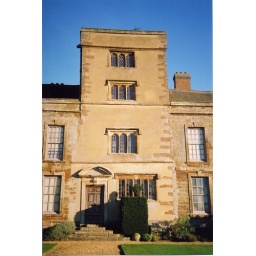
Top two windows of the tower are part of the Landmark flat. Kitchen extends to left under the roof.